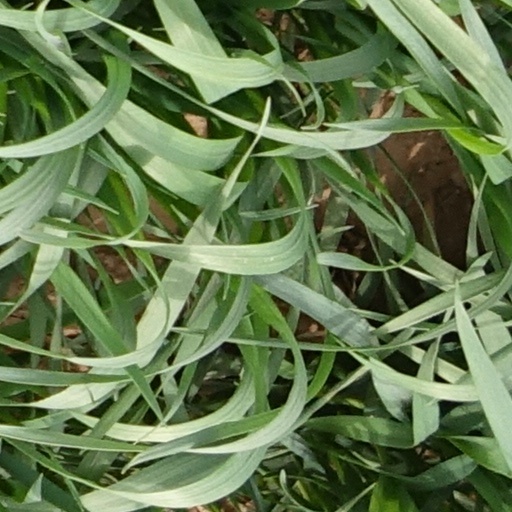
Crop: wheat